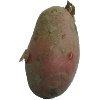
Label: red_potato